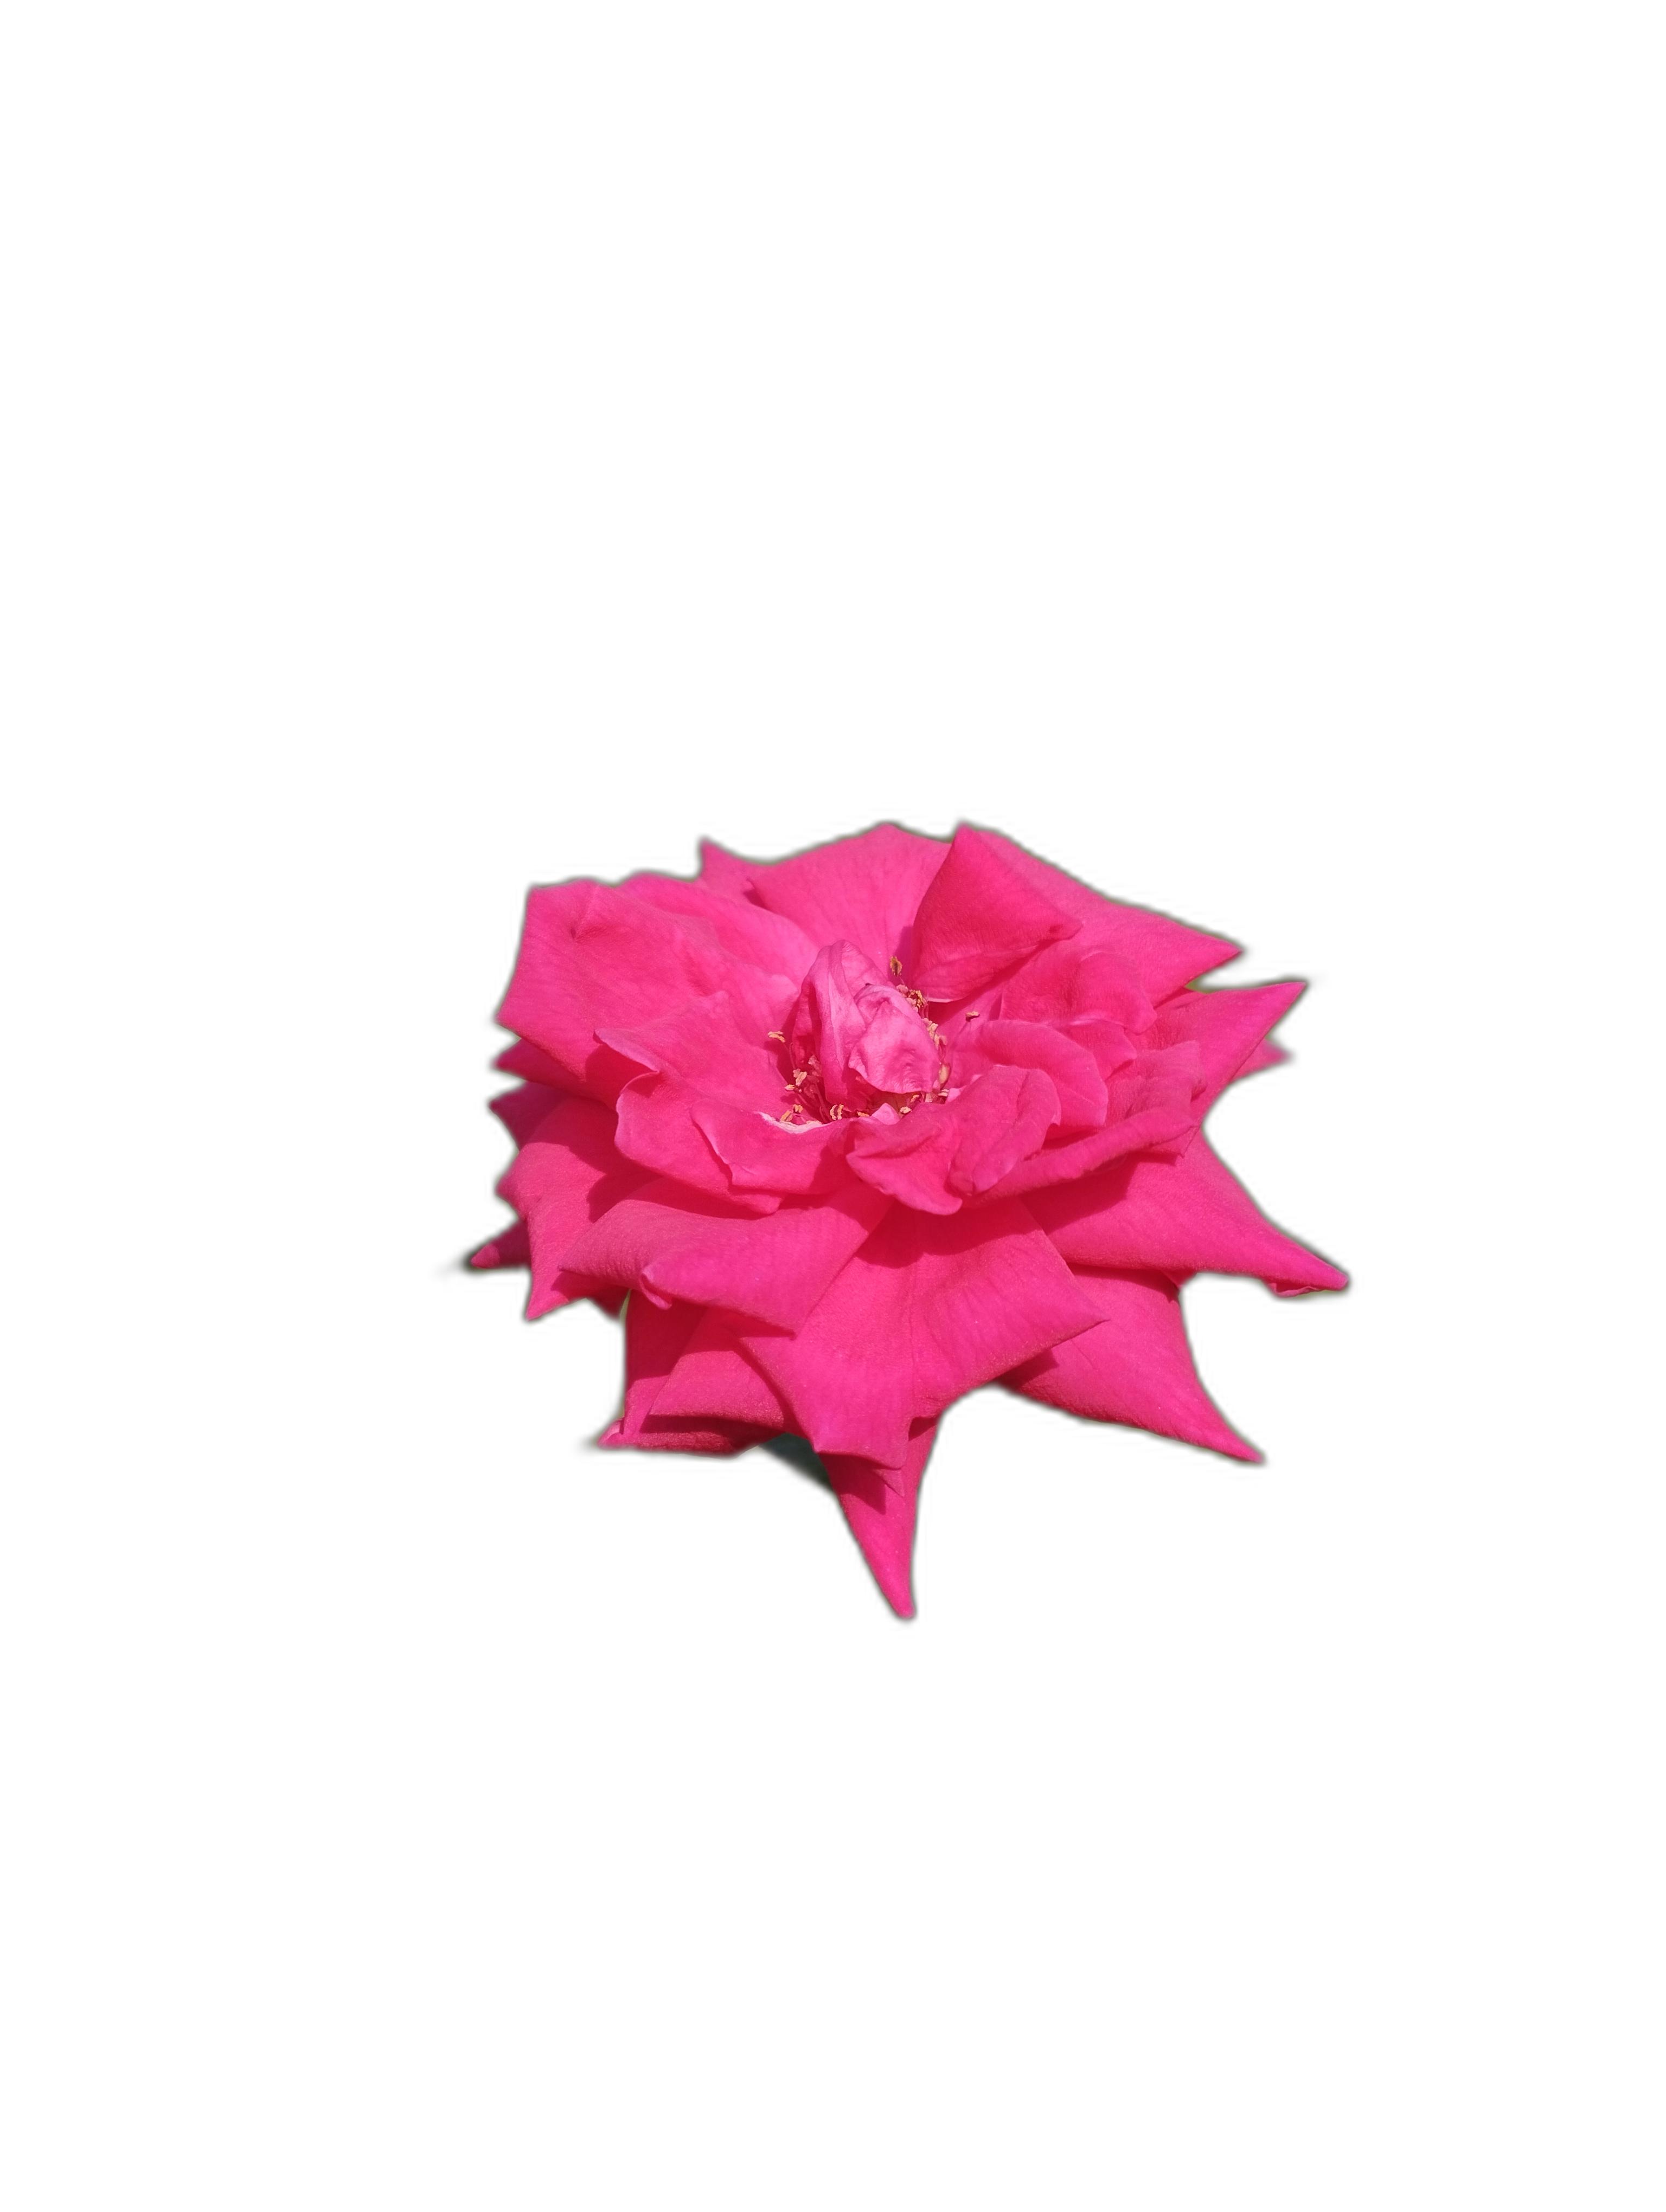
Label: Rose